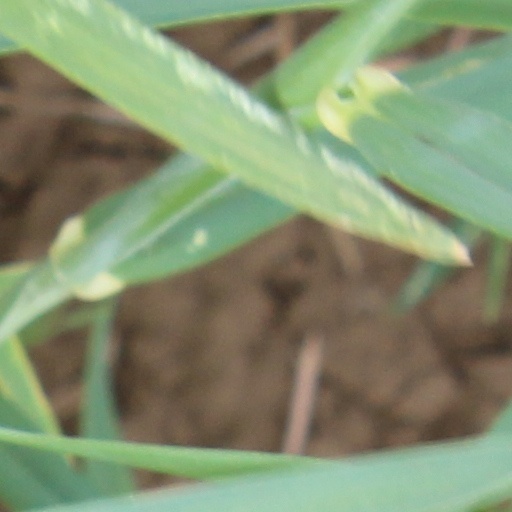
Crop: wheat